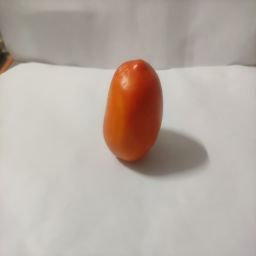
Crop: Tomato
Quality: Ripe